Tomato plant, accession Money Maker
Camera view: vertical (180 deg); turntable rotation: 210 degrees
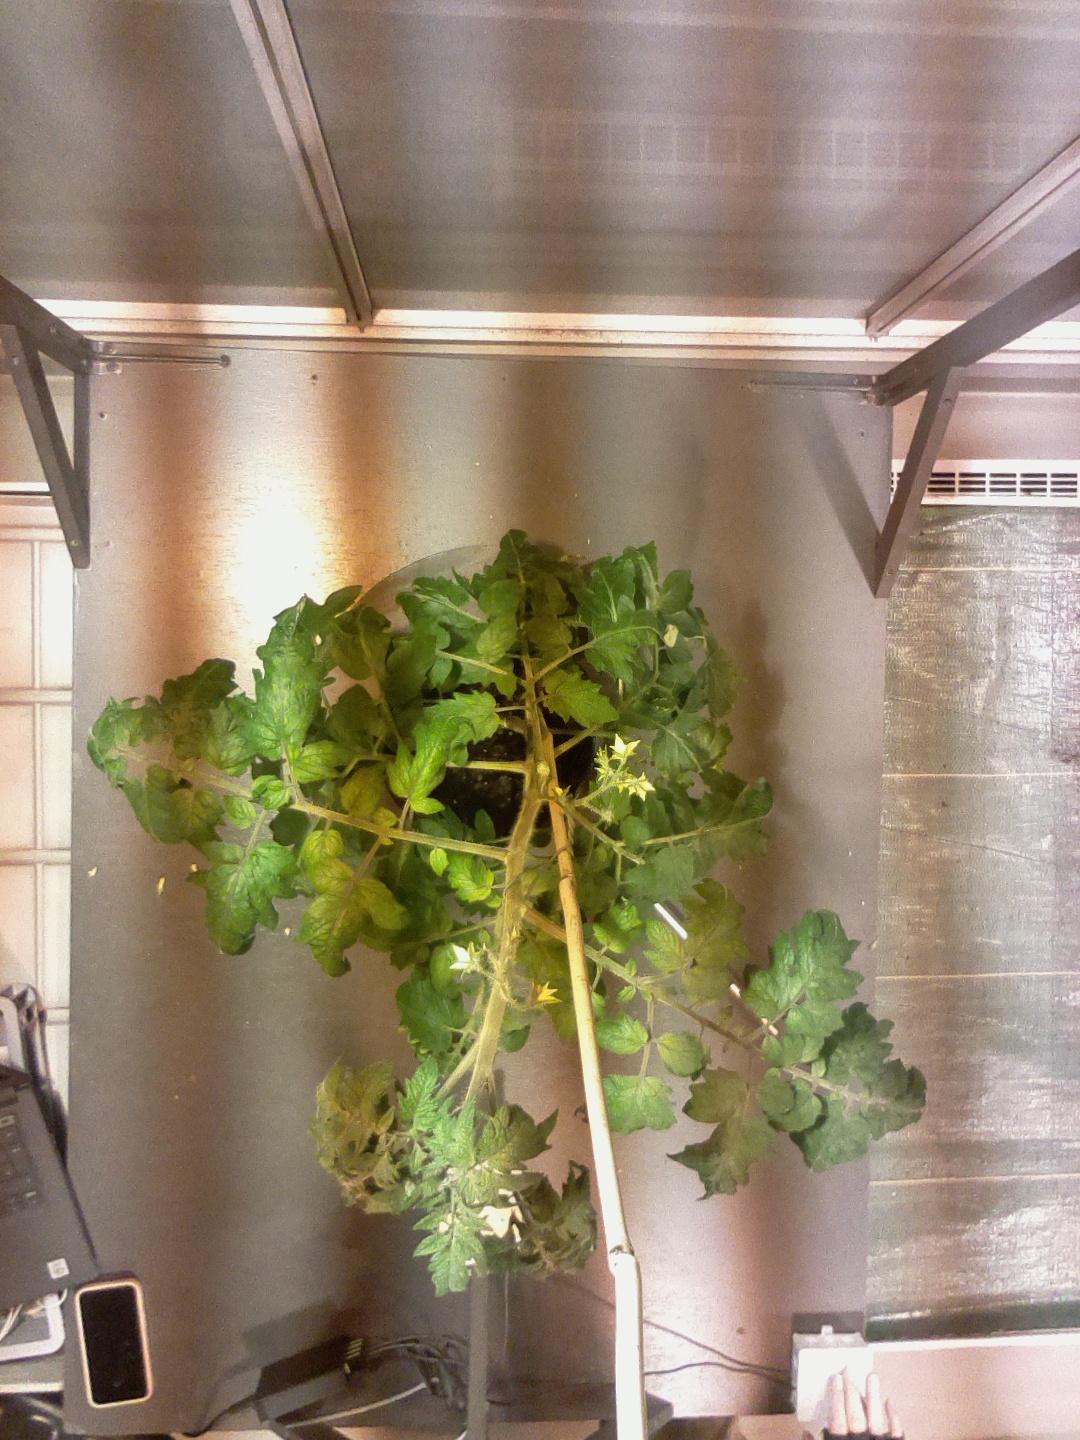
BBCH growth stage 66: Full flowering, 60%-70% of flowers open, more petals falling